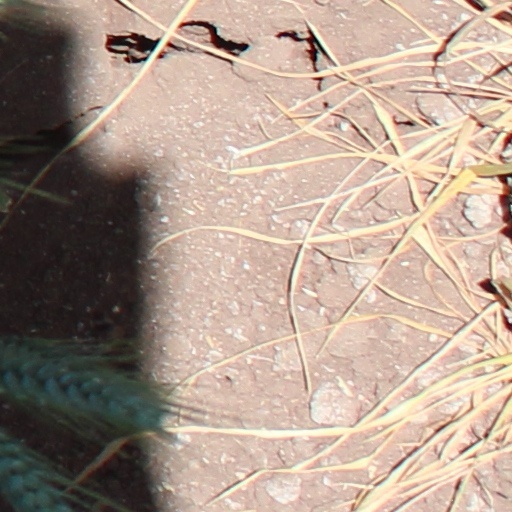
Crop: wheat